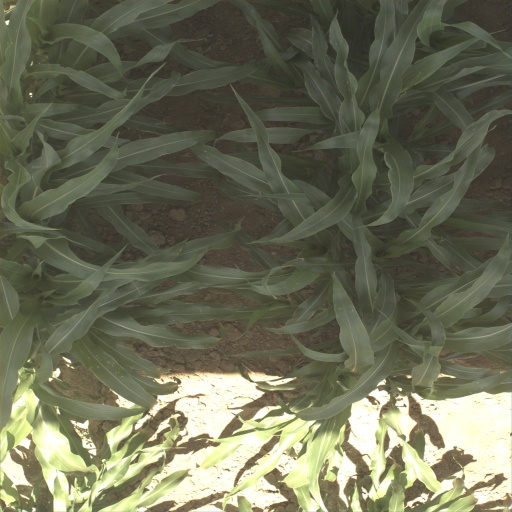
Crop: sorghum